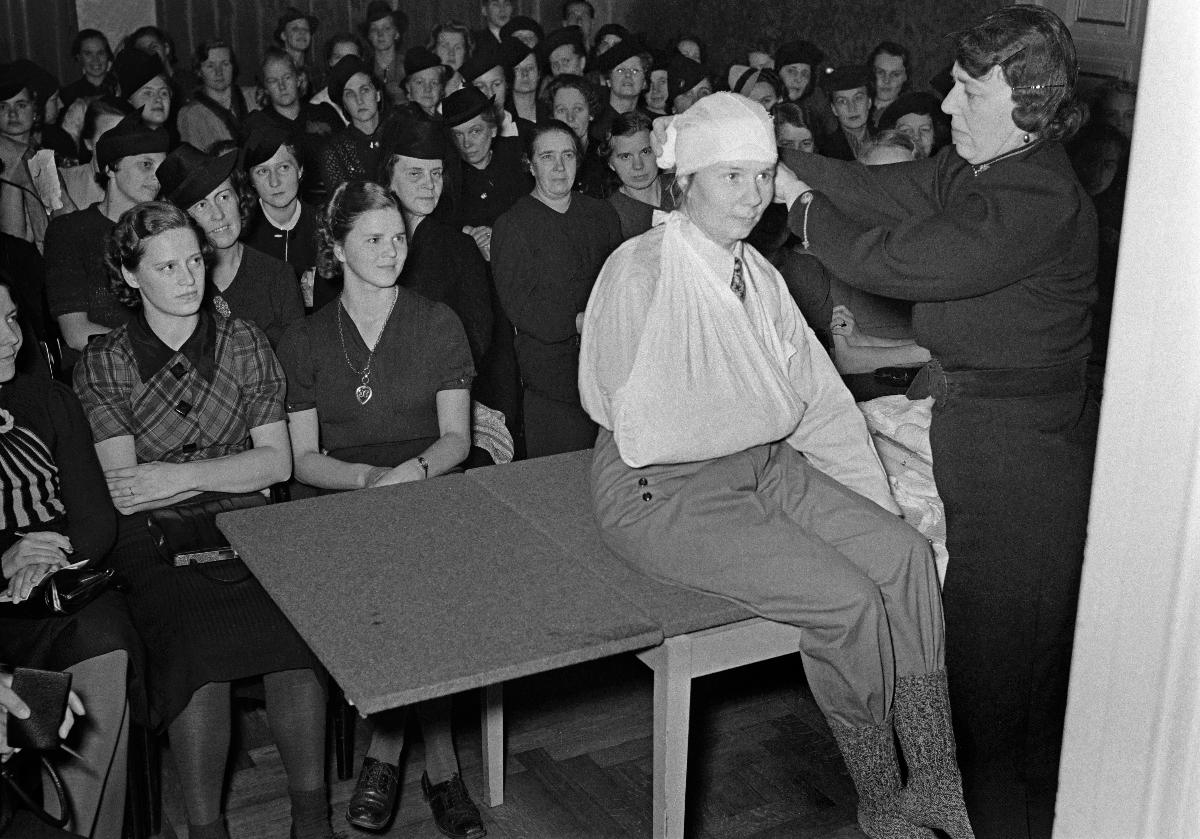
Ensiapukurssi
Förstahjälpskurs; First Aid Course
sisällön kuvaus: Ensiapuopetusta Ravintola Royalin juhlahuoneistossa Helsingissä 26.10.1939. content description: First Aid education in the hall of Restaurant Royal in Helsinki 26.10.1939. innehållsbeskrivning: Förstahjälpsundervisning i Restaurang Royals festvåning i Helsingfors 26.10.1939.
Kuvaaja: Sundström, Hugo, kuvaaja
Vuosi: 1939
Paikka: Suomi, Uusimaa, Helsinki
Aiheet: HBL; terveys; ensiapu; kurssit; opetus; health; first aid; courses (societal objects); teaching and instruction; healthcare; courses; education; hälsa; första hjälpen; kurser; undervisning; hälsovård; första hjälp; kurs